Presidency of Benjamin Harrison

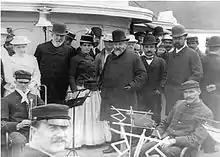
Harrison with Secretary Blaine and Representative Henry Cabot Lodge off the coast of Maine, 1889

Civil service reform was a prominent issue following Harrison's election. Harrison had campaigned as a supporter of the merit system, as opposed to the spoils system. Although the passage of the 1883 Pendleton Act had decreased the role of patronage in assigning government positions, Harrison spent much of his first months in office deciding on political appointments. Congress was severely divided on civil service reform and Harrison was reluctant to address the issue for fear of alienating either side. The issue became a political football of the time and was immortalized in a cartoon captioned "What can I do when both parties insist on kicking?" Harrison appointed Theodore Roosevelt and Hugh Smith Thompson, both reformers, to the Civil Service Commission, but otherwise did little to further the reform cause. Harrison largely ignored Roosevelt, who frequently called for an expansion of the merit system and complained about the administration of Postmaster General Wanamaker.